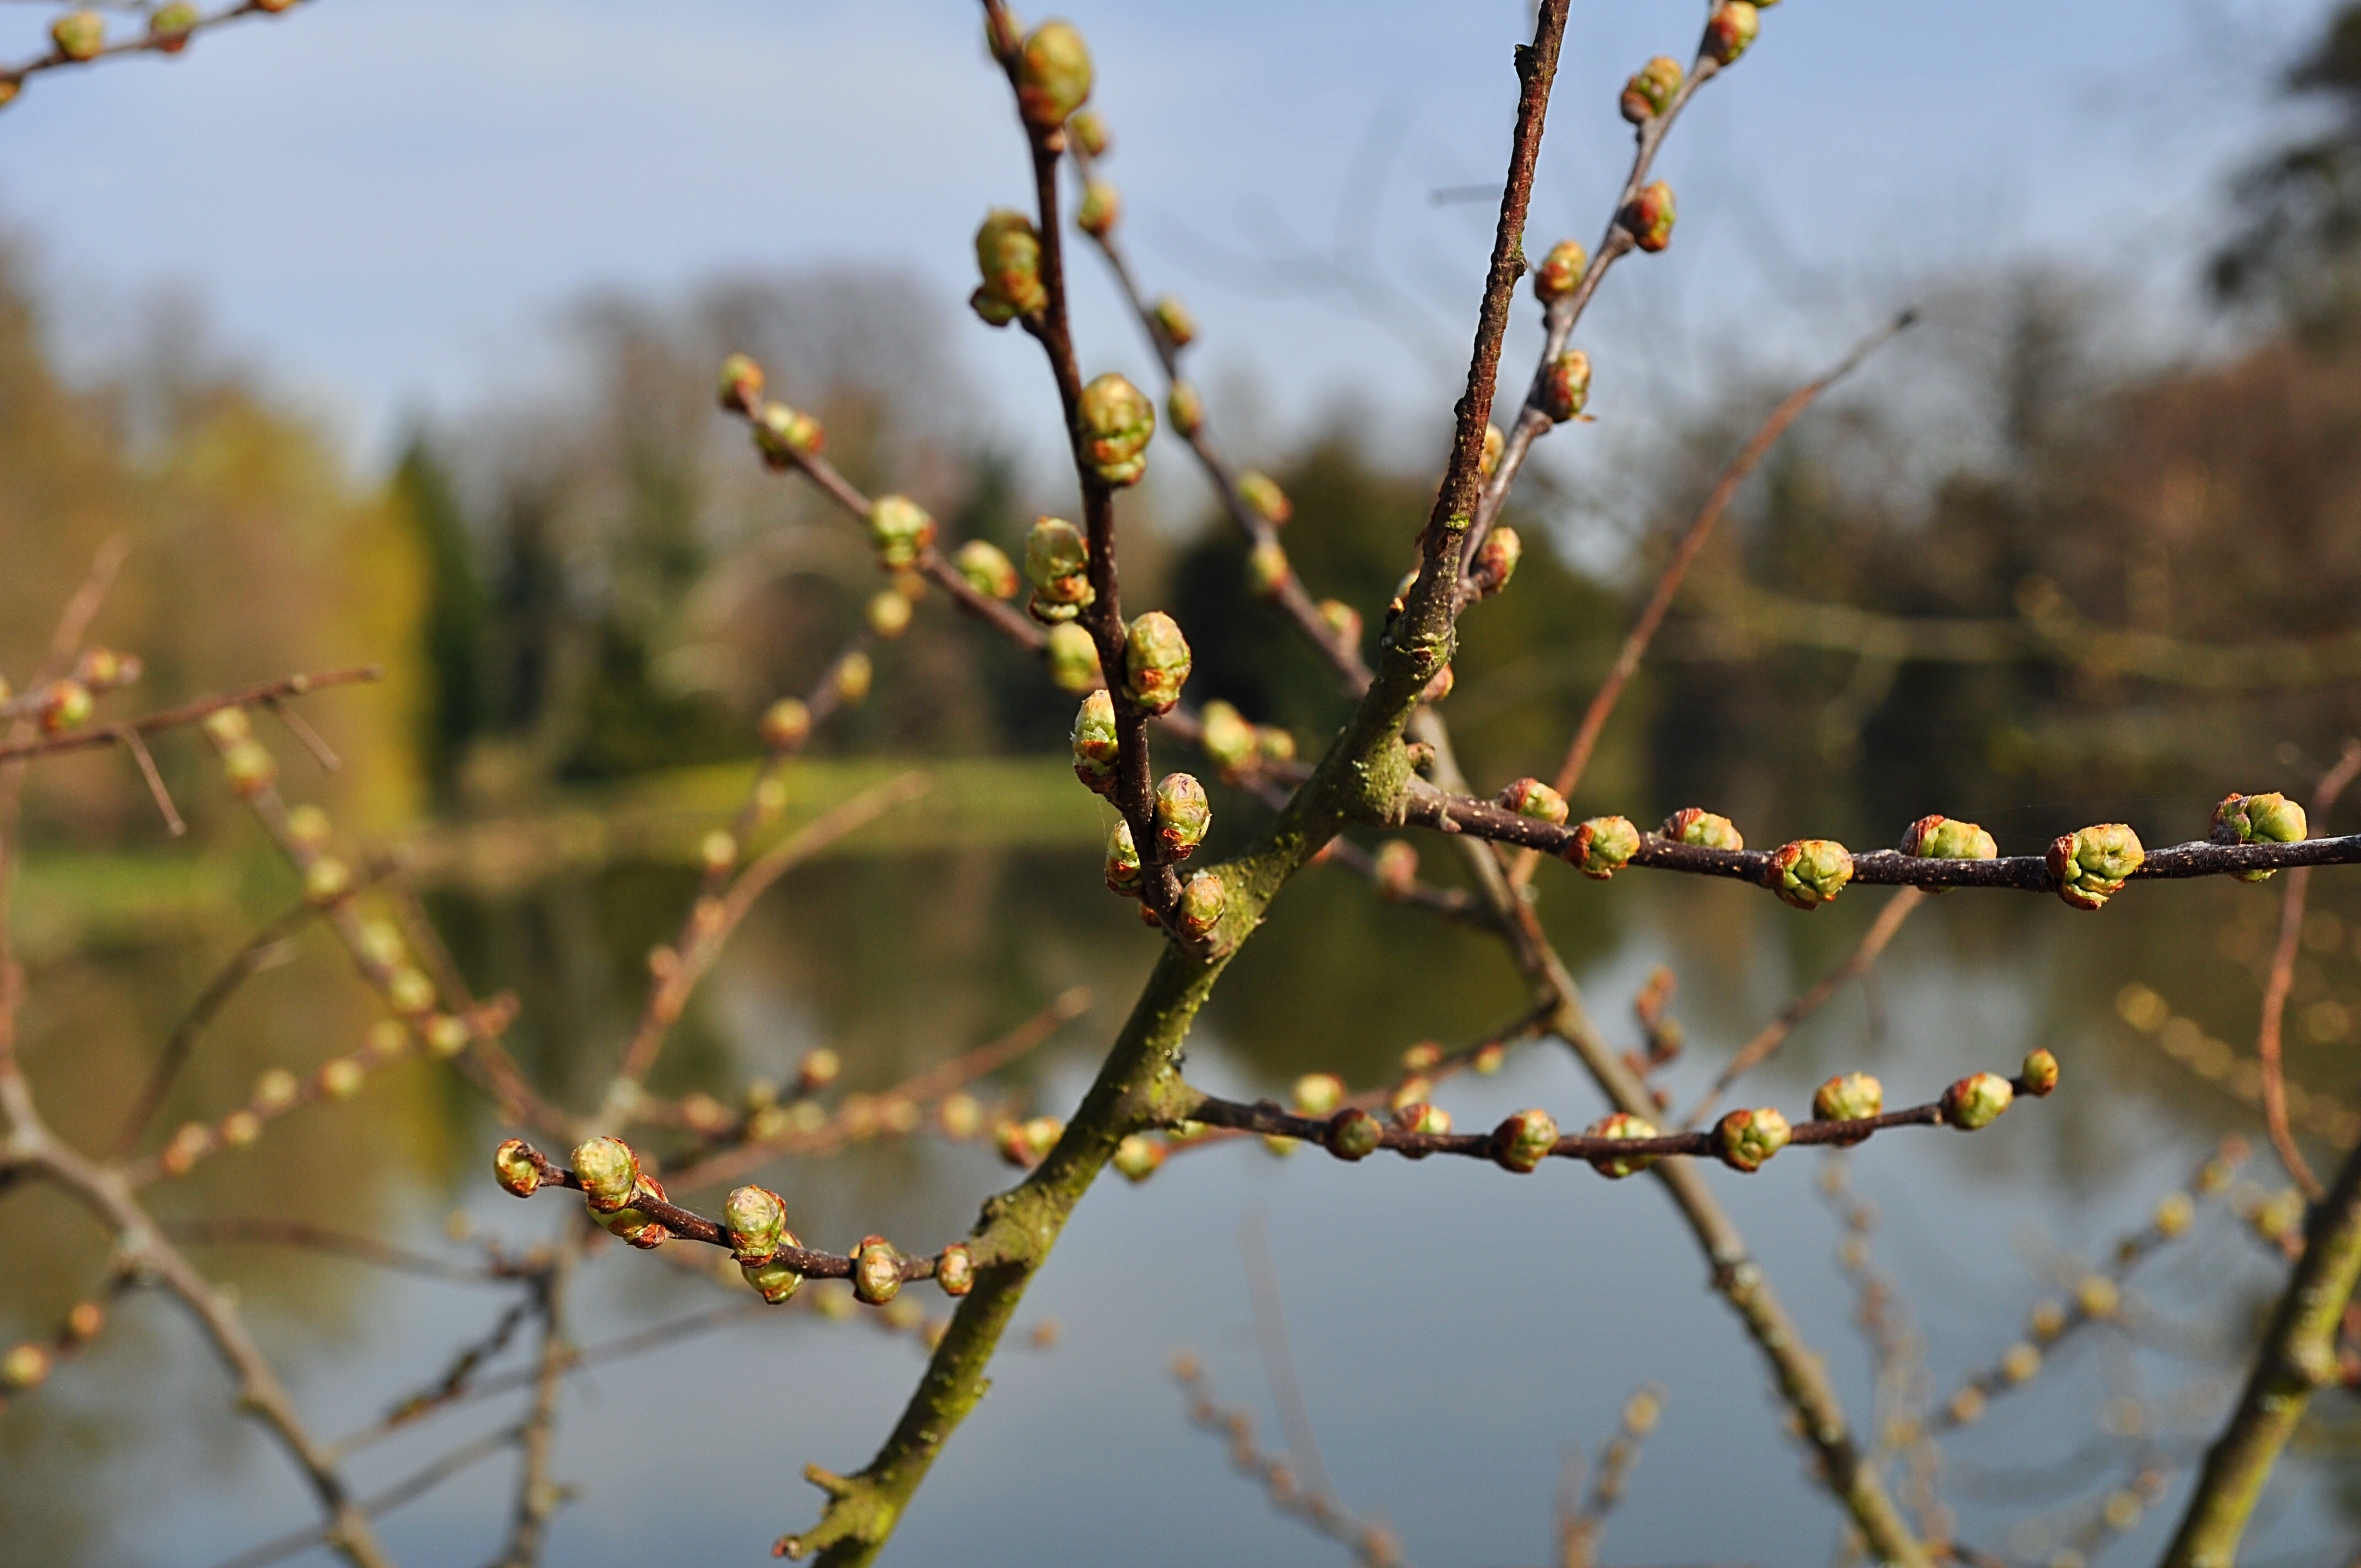
landscape, tree, water, nature, grass, branch, blossom, winter, cloud, plant, sun, berry, sunlight, morning, leaf, flower, frost, solitude, pond, spring, green, macro, autumn, yellow, flora, season, twig, flowers, close up, clouds, branches, bud, flowering, macro photography, tree branches, plant stem, woody plant, thorns spines and prickles